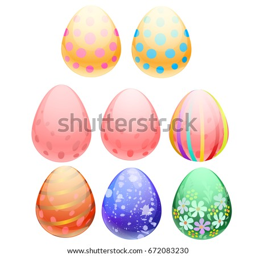
set of colorful eastern eggs isolated on a white background .